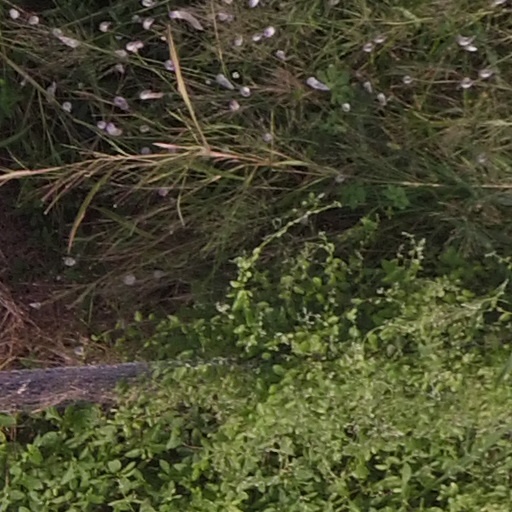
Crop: maize; corn